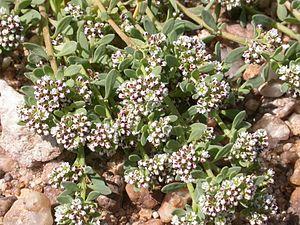
Corrigiola litoralis Saint-Mathurin-sur-Loire ( Maine-et-Loire), France